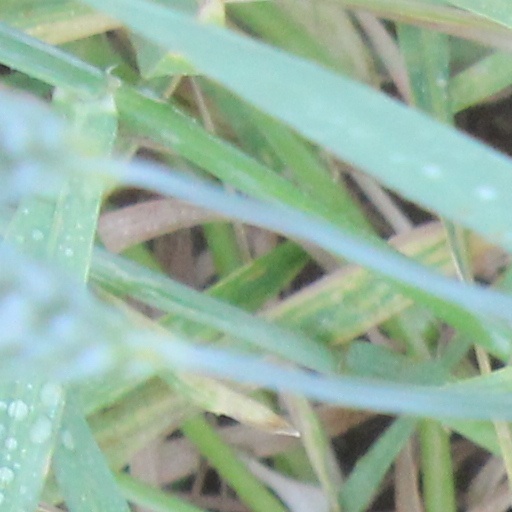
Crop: wheat